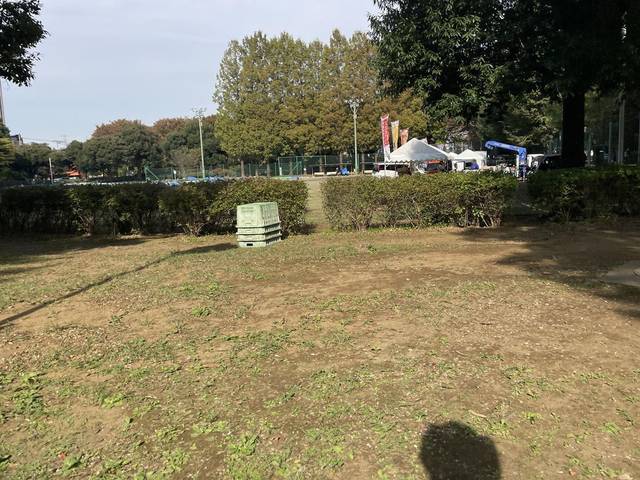
Region: Japan
Coordinates: 35.796, 139.591